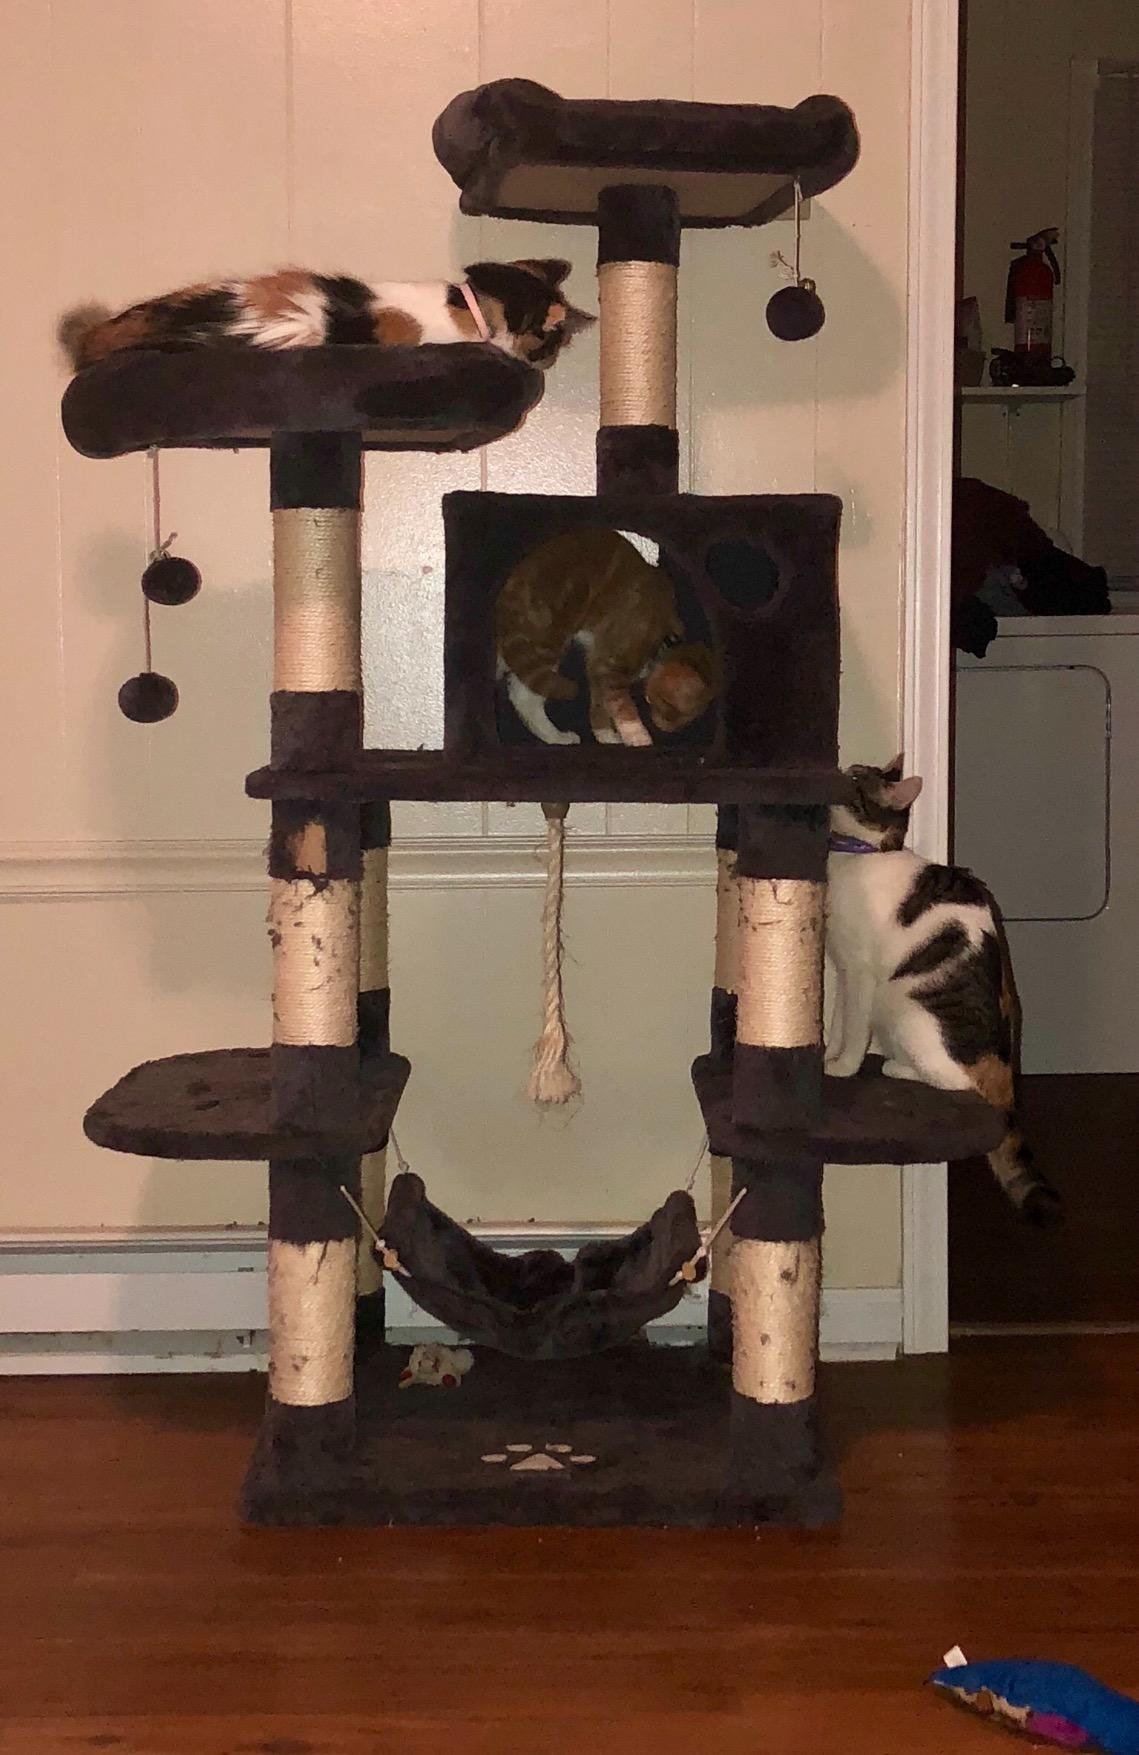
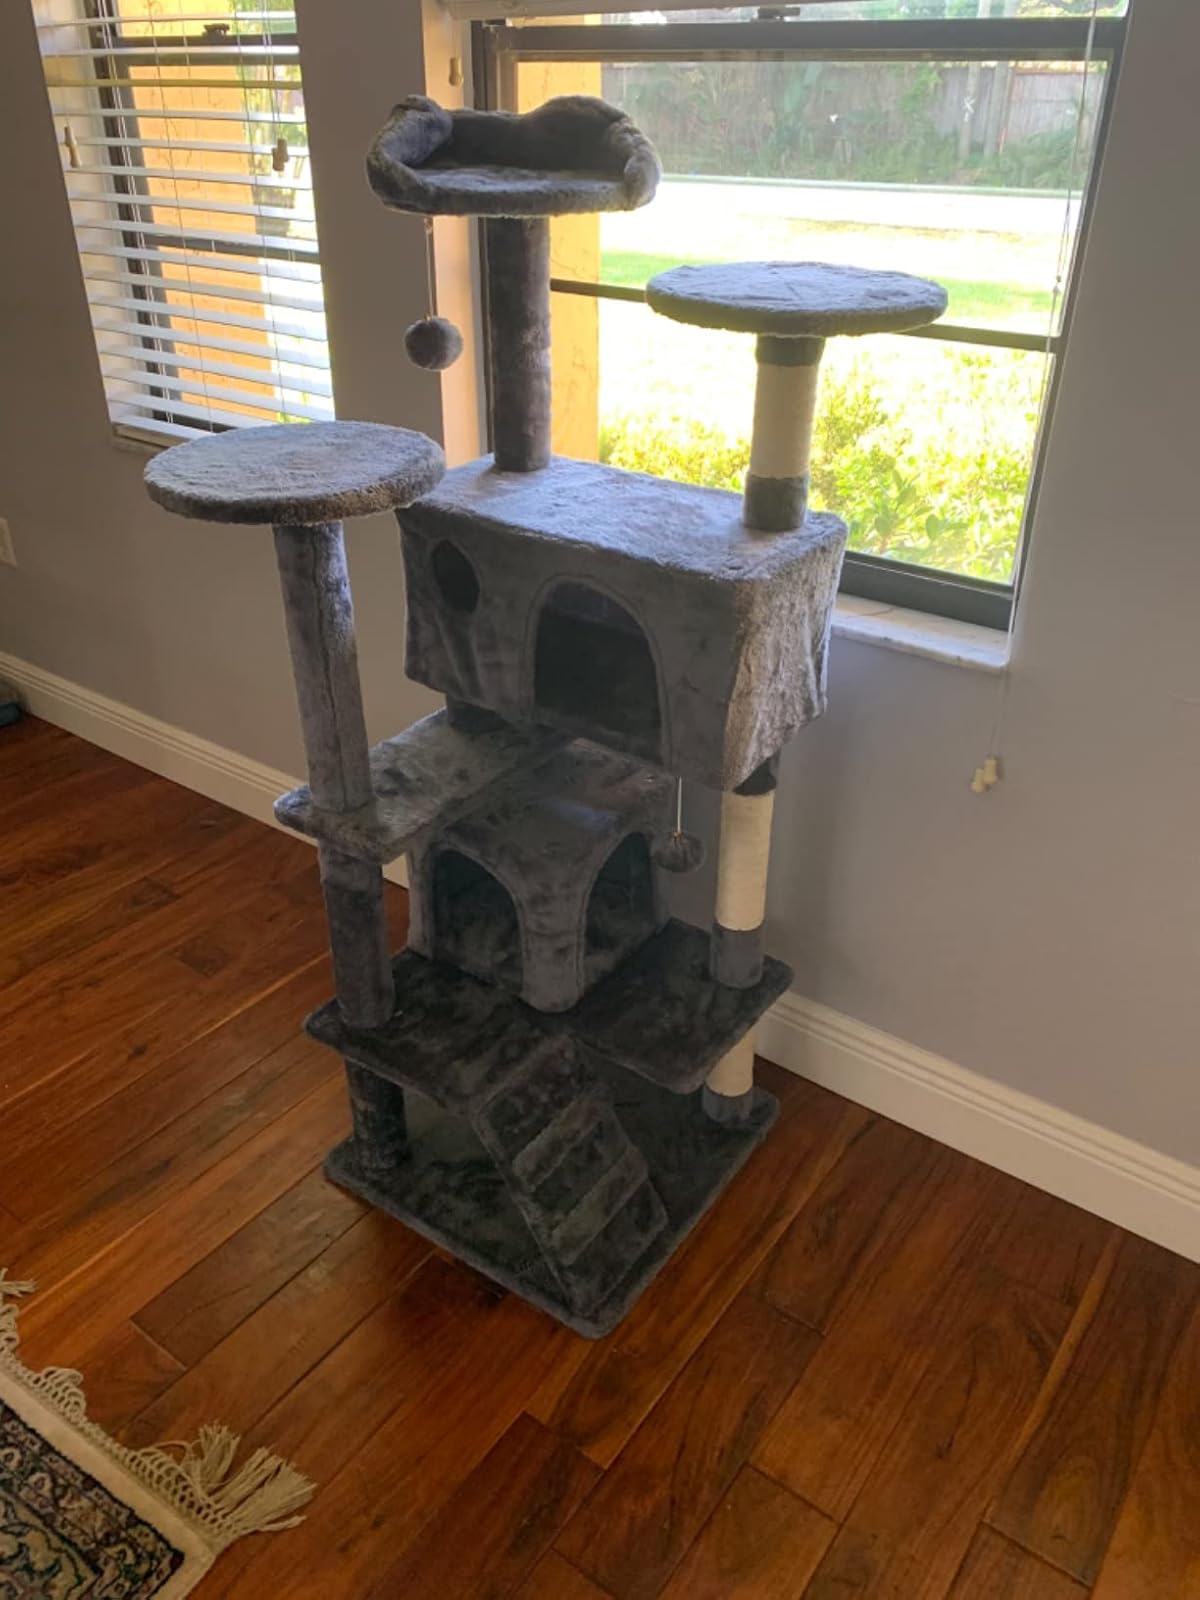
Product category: items_cat tree
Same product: no